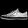
Label: Sneaker